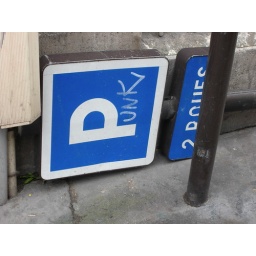
a fallen street sign I found in Pigalle, on the outskirts of Paris.